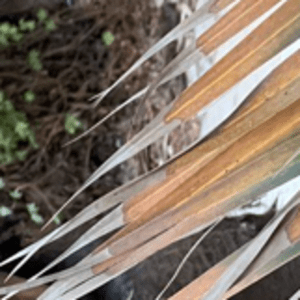
Label: Potassium Deficiency